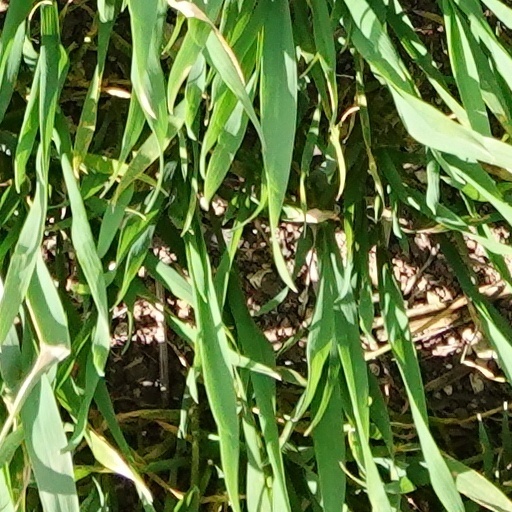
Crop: wheat